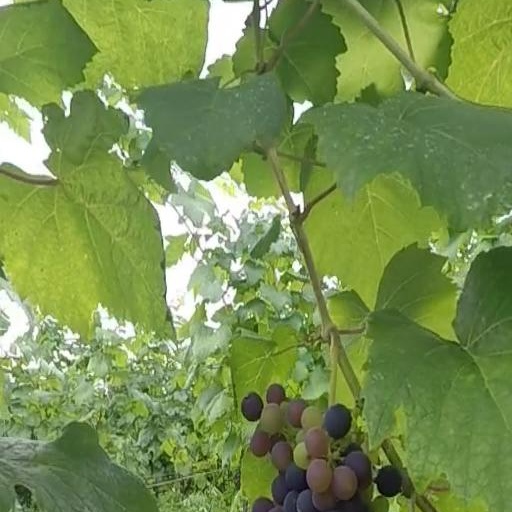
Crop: grape